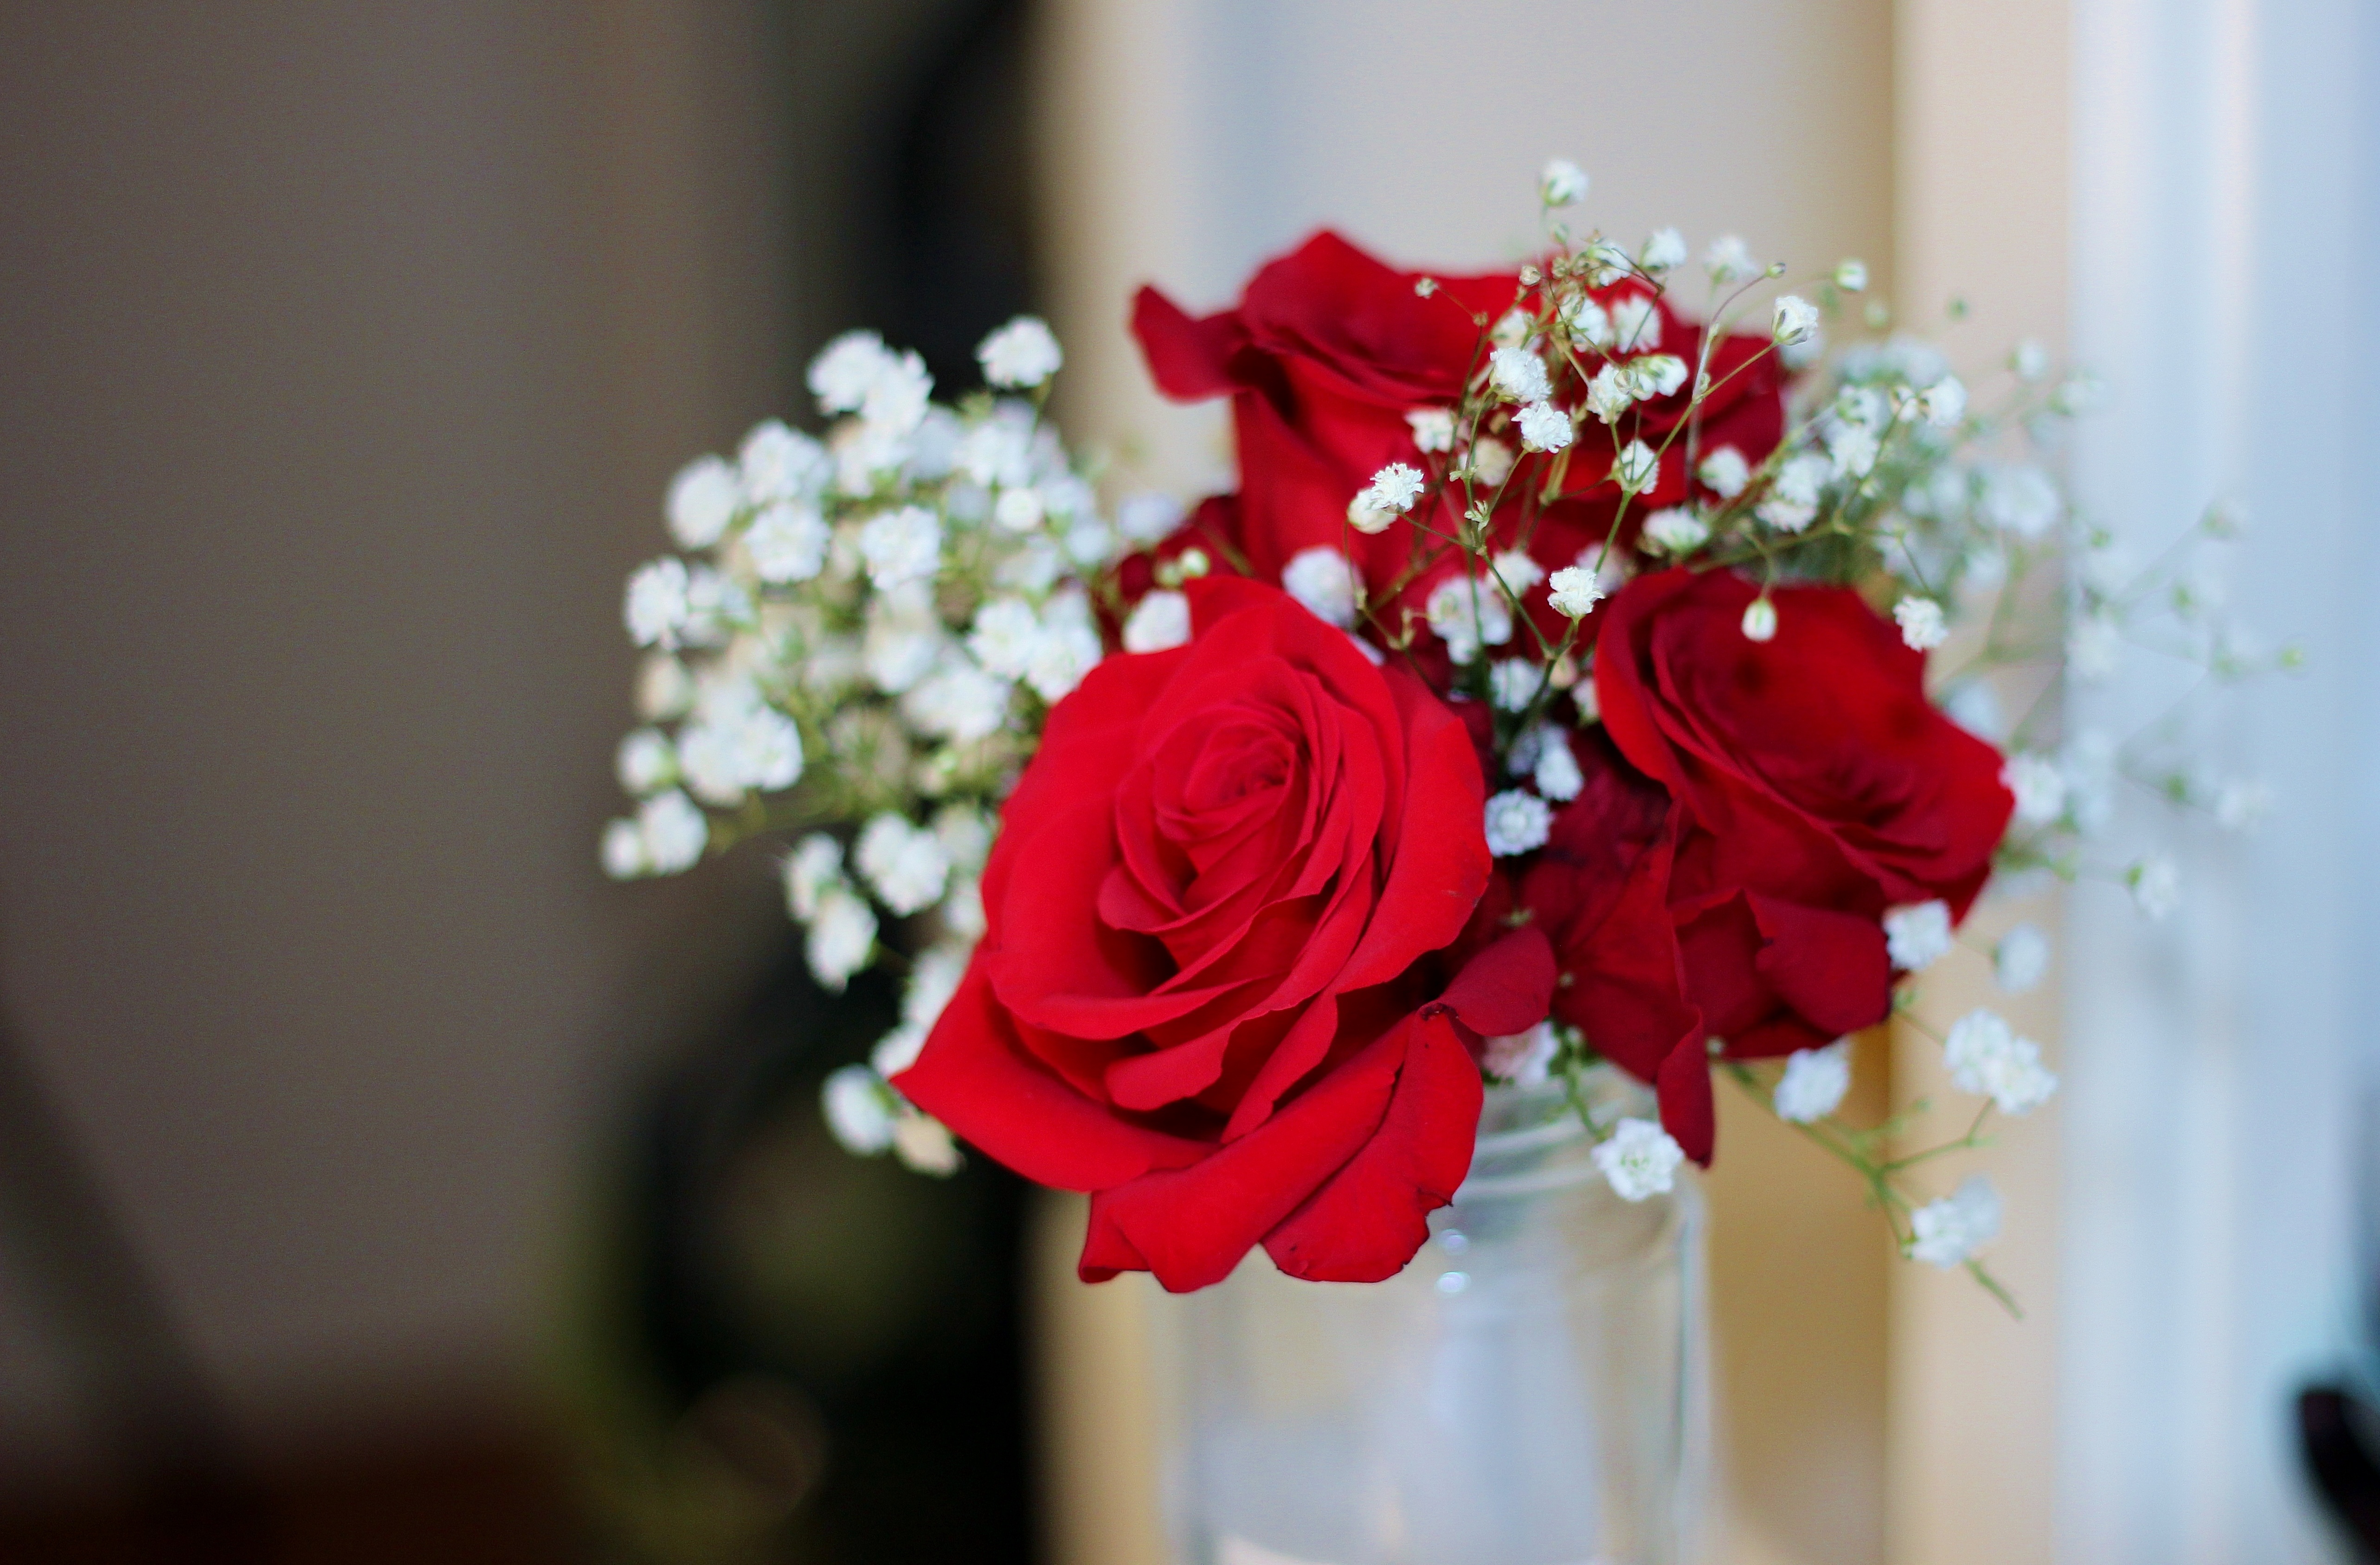
nature, plant, photography, flower, petal, floral, bouquet, red, pink, wedding, flowers, close up, roses, ceremony, floristry, macro photography, flowering plant, flower bouquet, cut flowers, floral design, centrepiece, land plant, flower arranging